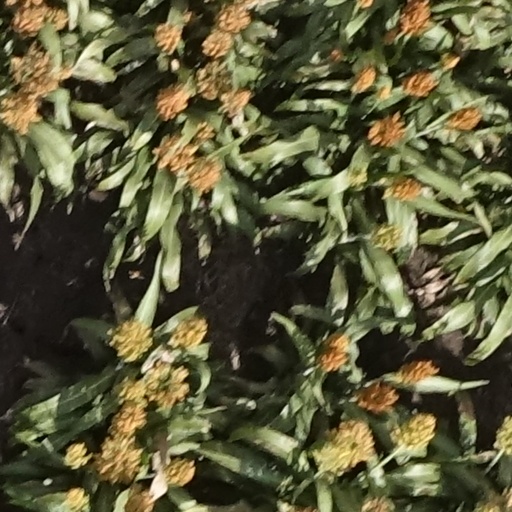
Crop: sorghum